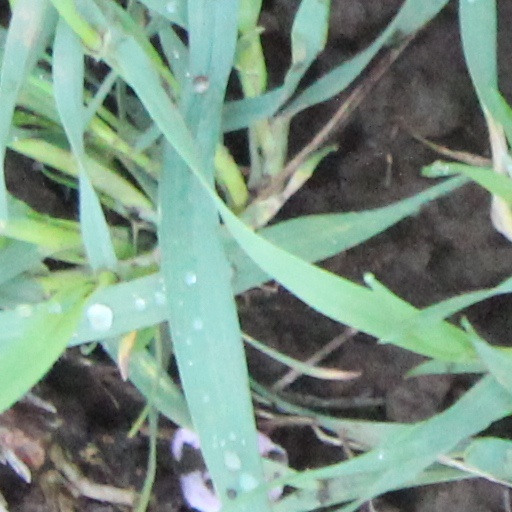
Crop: wheat